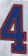
Number: 4